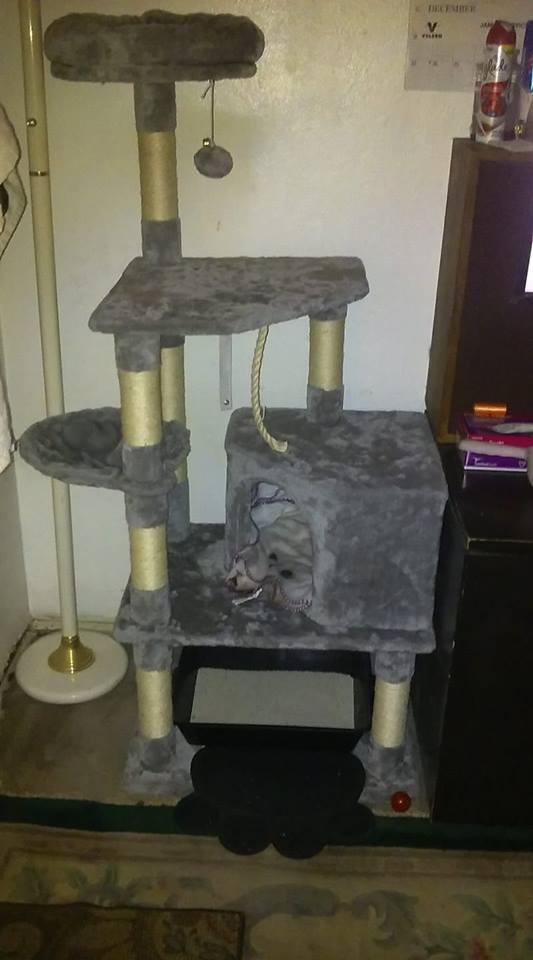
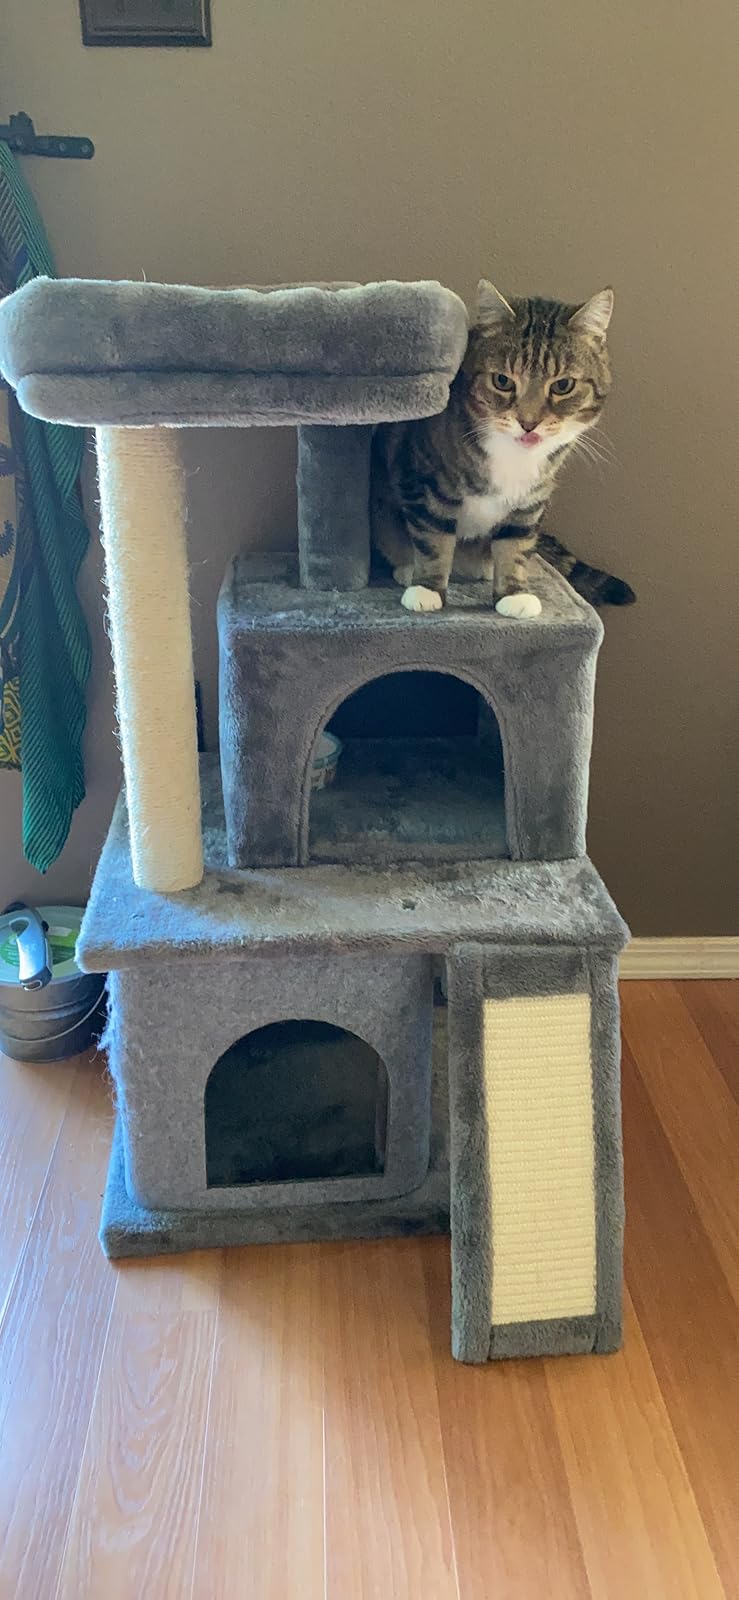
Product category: items_cat tree
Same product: no